Joseph P. Kamp

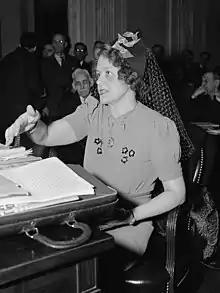
Elizabeth Dilling (pictured in 1939) was an associate of Kamp.

Kamp started his career by working in a law office, followed by work at a newspaper. In 1921, he worked in construction, at which time he first encountered and joined the Constitutional Educational League. By 1925, he had become a public speaker for the League.